Francesca Schiavone

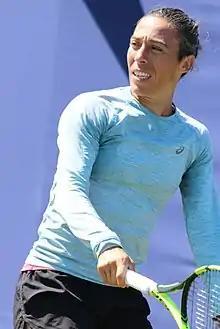
Schiavone at the 2017 Aegon International Eastbourne

Francesca Schiavone (born 23 June 1980) is an Italian former professional tennis player. She had career-high rankings of world No. 4 in women's singles and No. 8 in women's doubles by the Women's Tennis Association (WTA). Schiavone won eight WTA Tour-level singles titles, including a major at the 2010 French Open, the first Italian woman to win a singles major. To date, Schiavone is the last one-handed backhand player to win a major women's title.